Rugrats: Search for Reptar

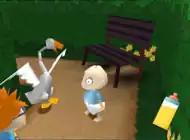
In-game screenshot. Tommy Pickles and Chuckie Finster stand by a bench near hedges in front of a goose, while a bottle of milk depicts Tommy's health.

The game follows the main character of the cartoon "Rugrats", Tommy Pickles, who has lost eleven pieces of a twelve-piece jigsaw puzzle featuring the cartoon dinosaur Reptar. It is a 3D platform game which requires players to control several of the main characters in order to accomplish the goals. The game has fourteen levels that are accessed when players pick up certain objects and also has bonus levels with Reptar bars. The levels can be played in any order, but the more difficult levels have to be unlocked to be playable.